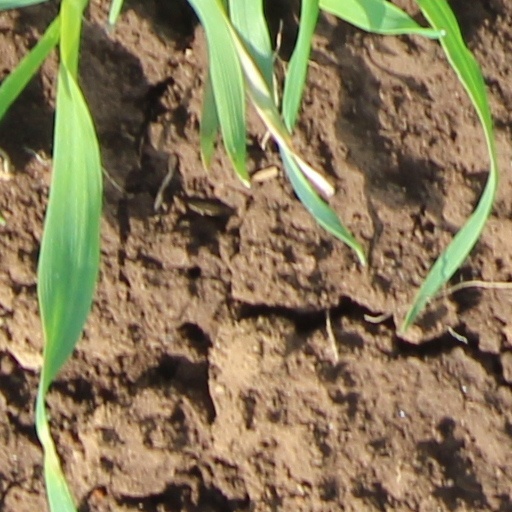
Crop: wheat